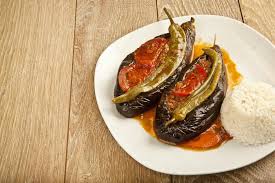
Yemek: karniyarik